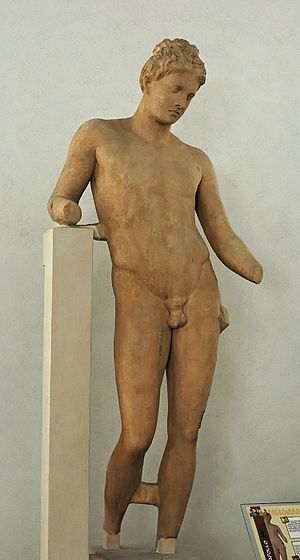
Praxiteles
Her ses den "praxiteliske kurve" på en statue af Praxiteles
Praxiteles var græsk billedhugger.